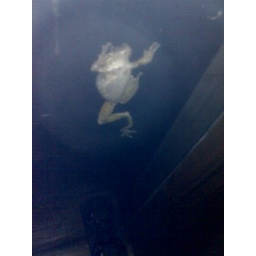
Frog on the glass in Paul's house